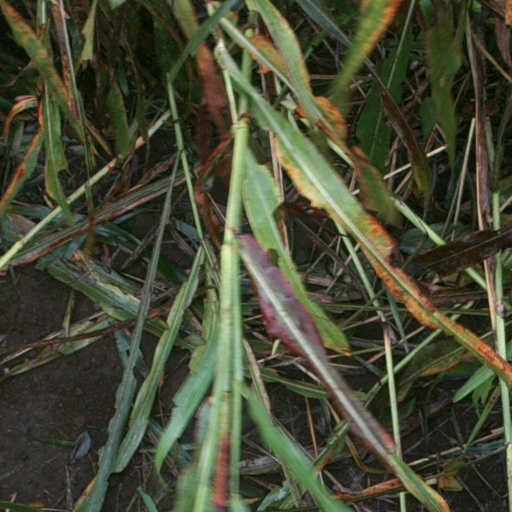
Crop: sorghum